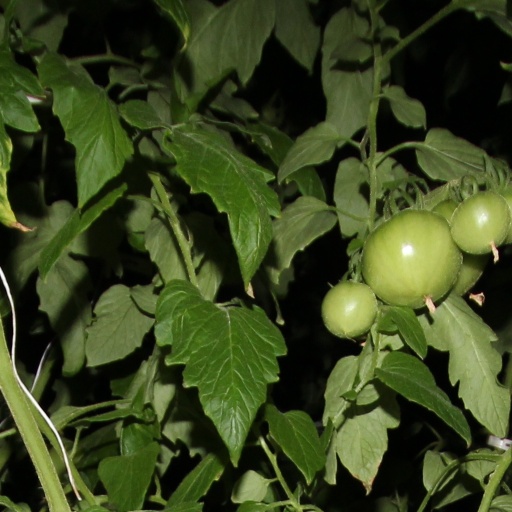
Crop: tomato